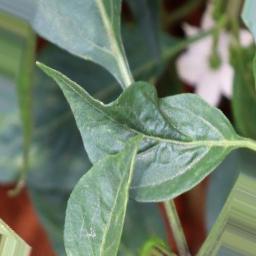
Label: mites_and_trips